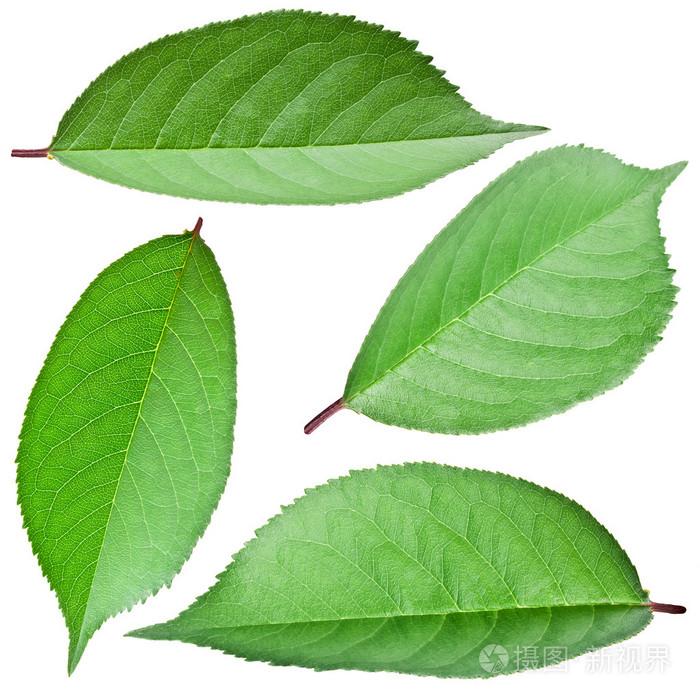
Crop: cherry
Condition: healthy